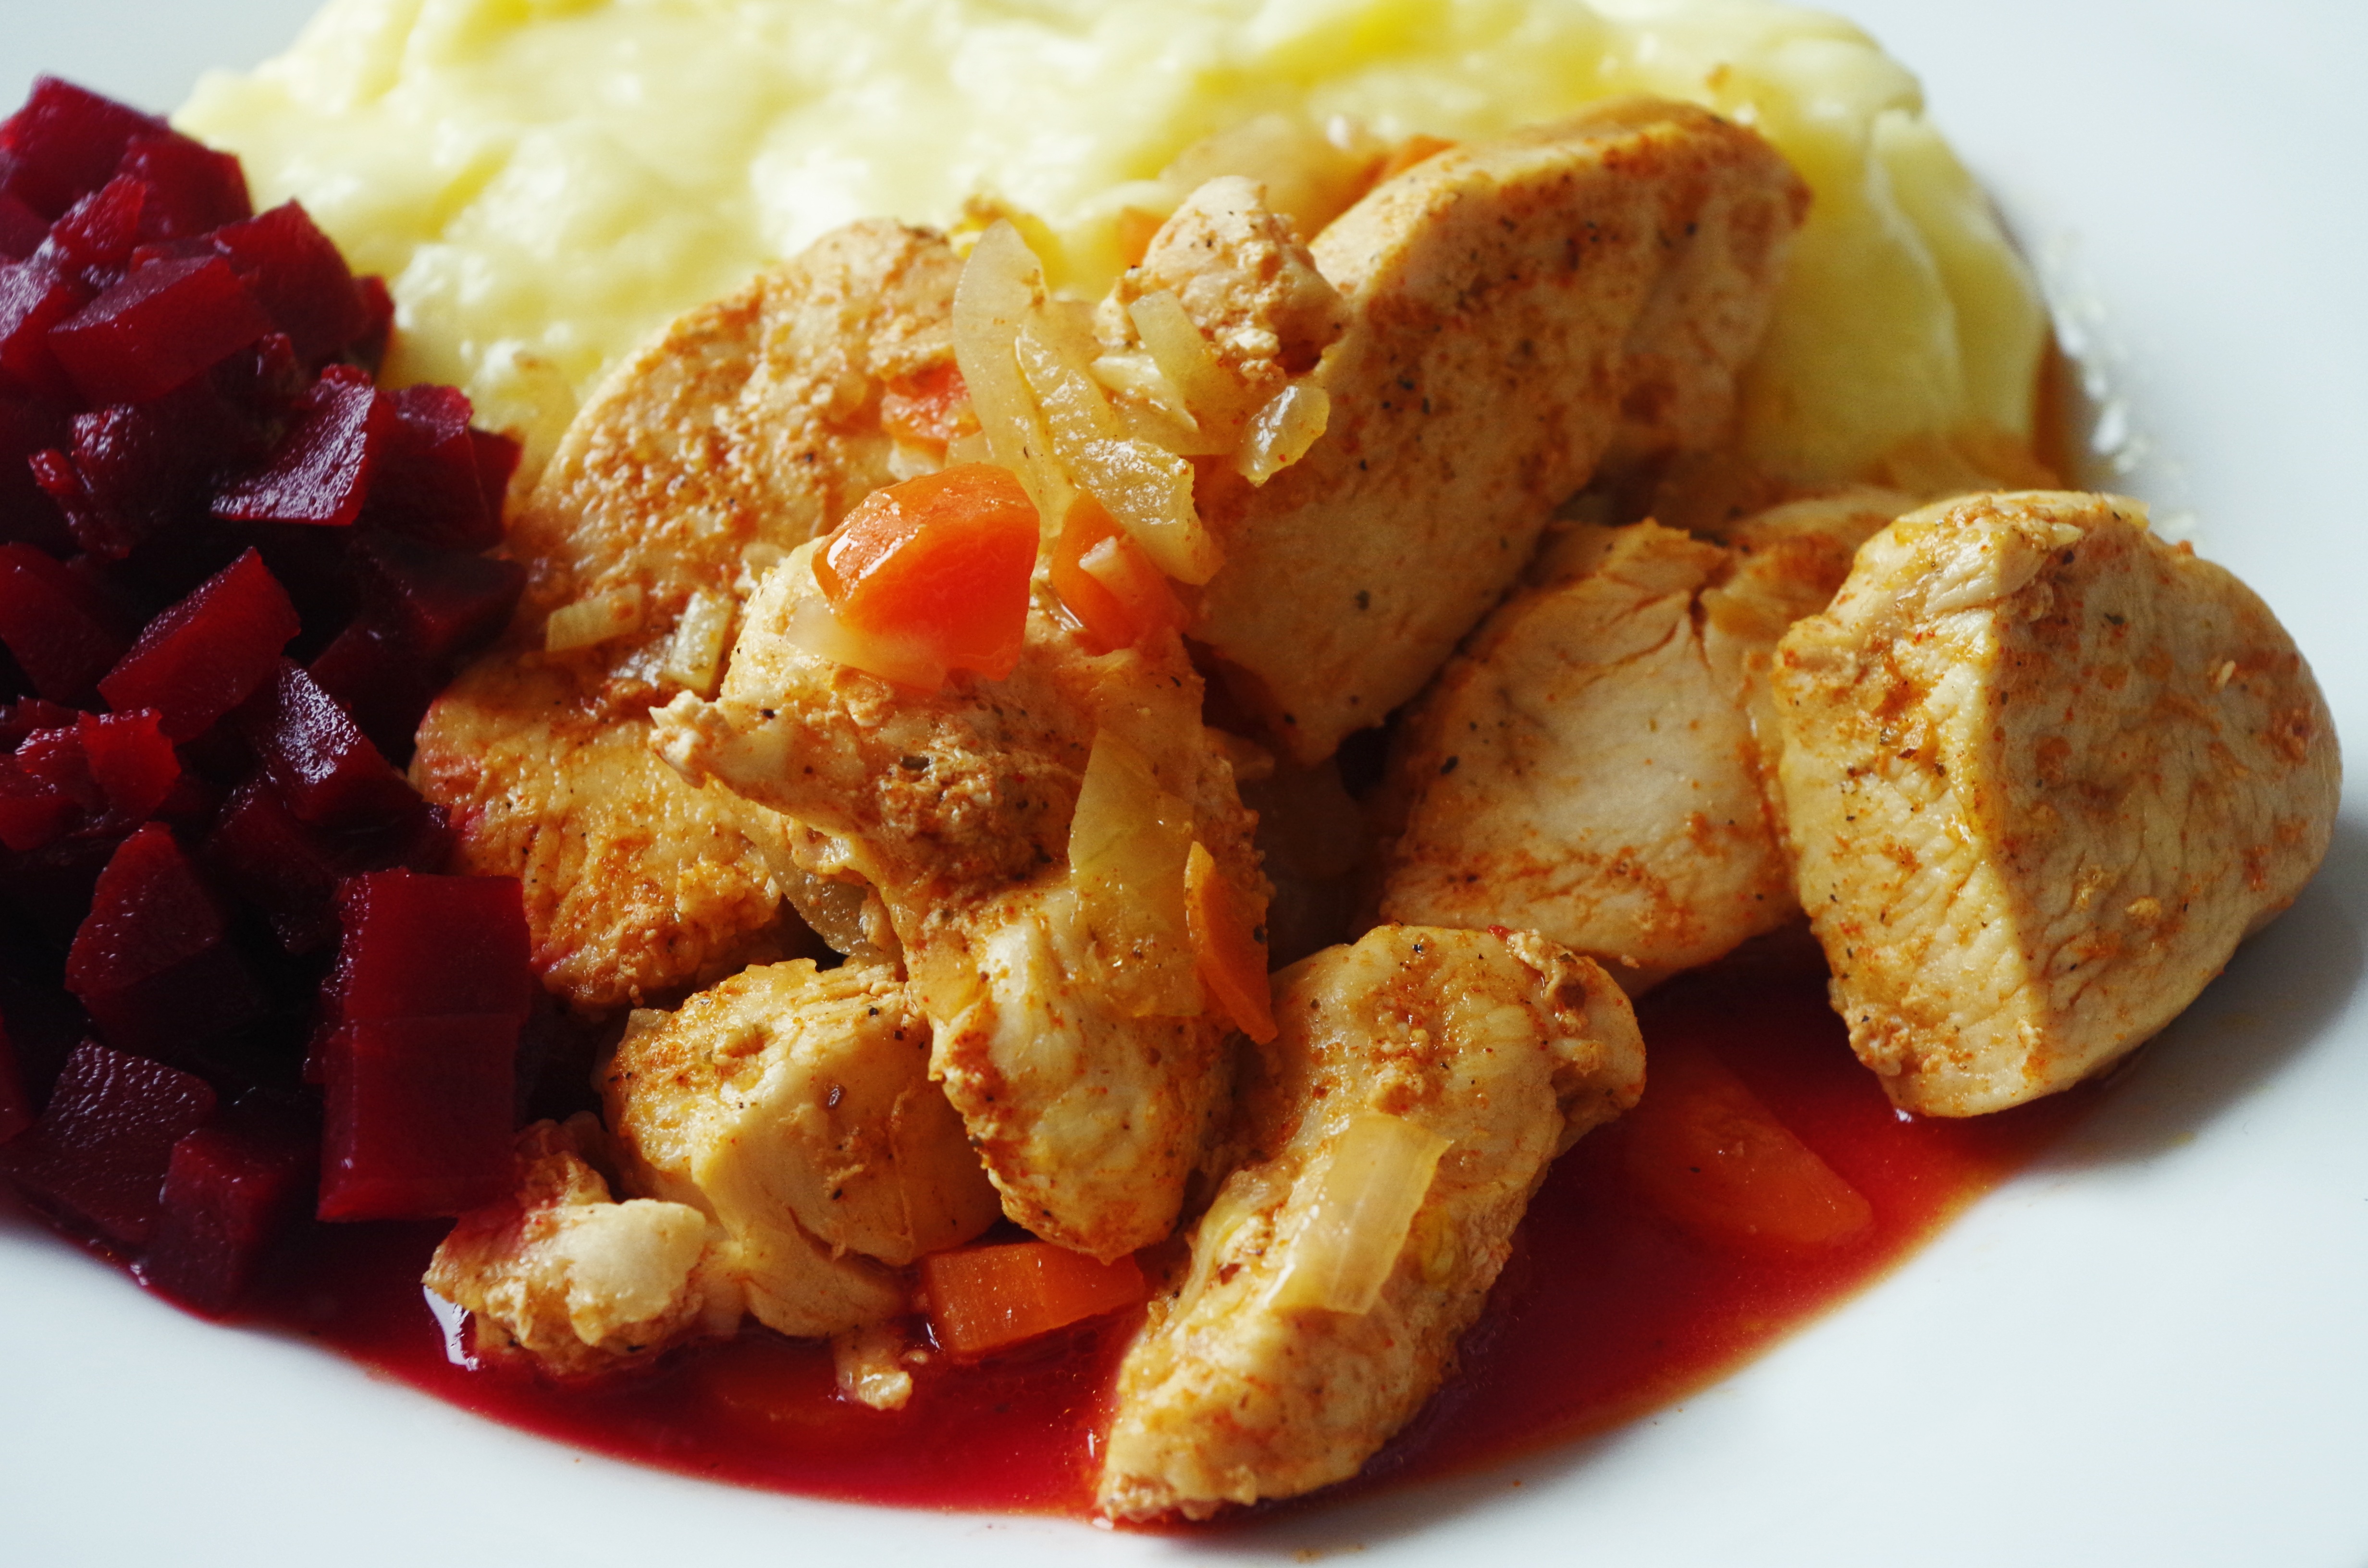
dish, food, meat, meal, produce, cuisine, fish, breakfast, fried food, curry, vegetarian food, vegetable, chicken meat